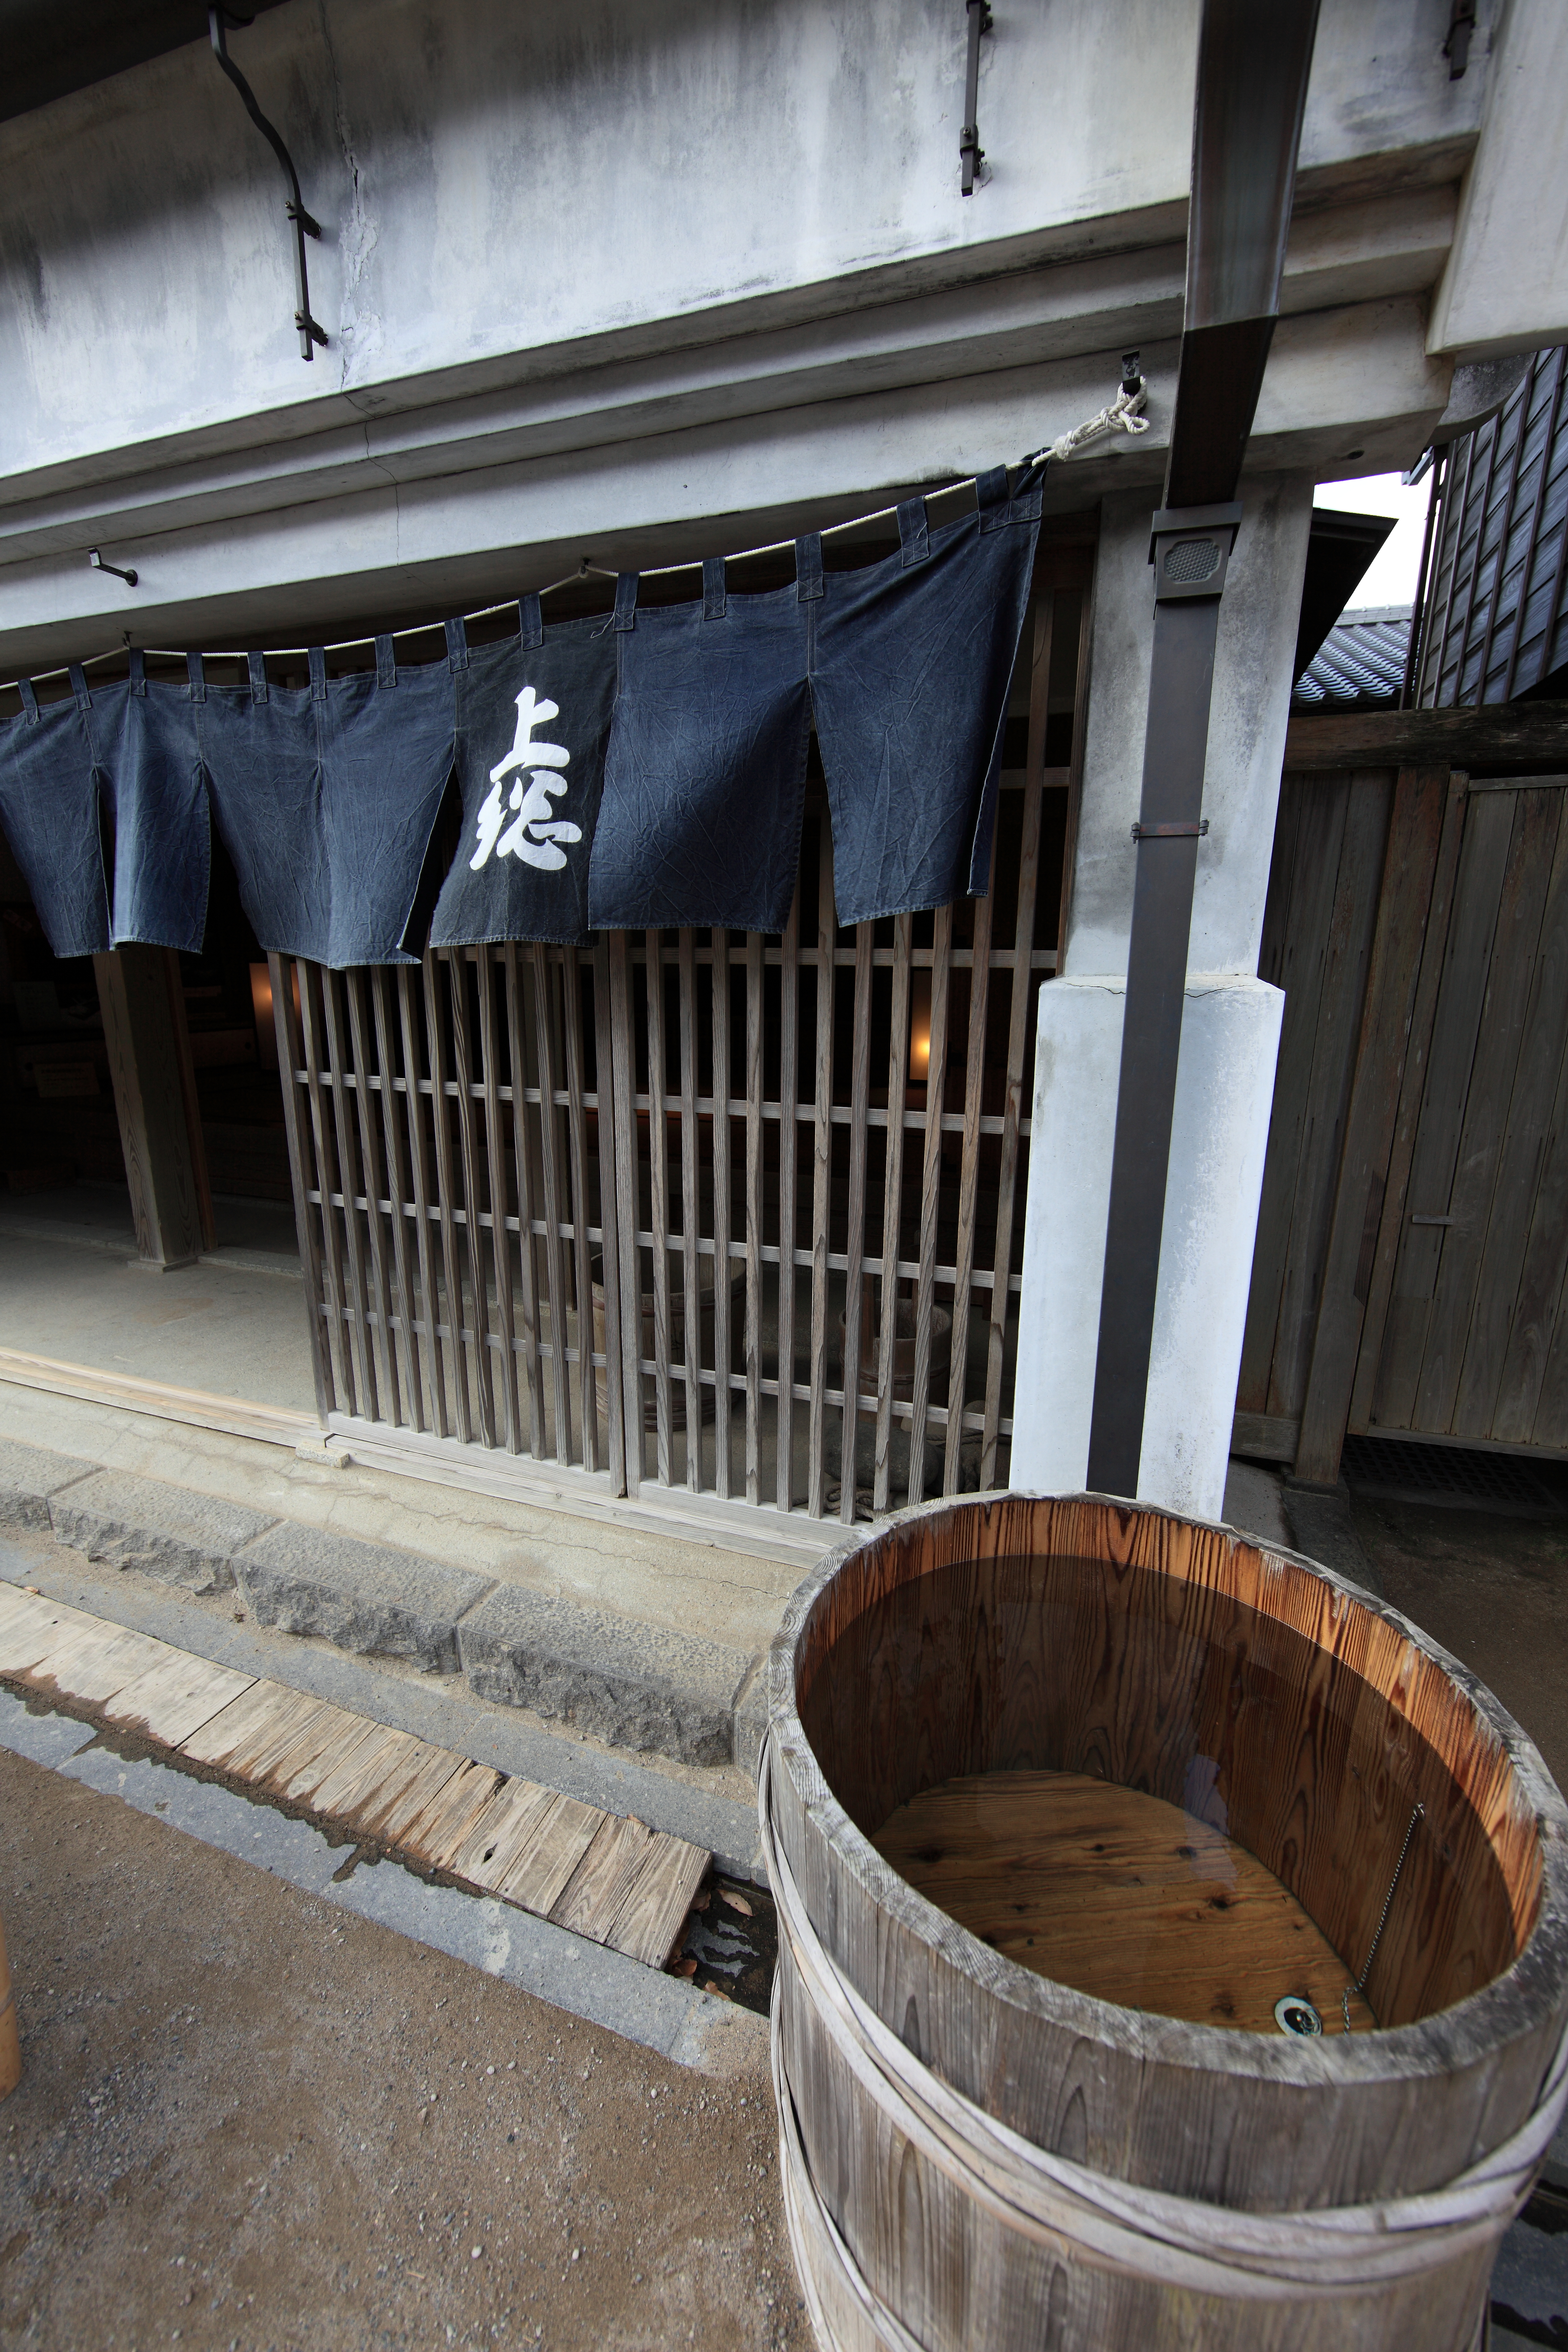
architecture, wood, house, old, shop, high, ancient, residence, exterior, design, japanese, 5d, style, hires, shape, markii, traditional, hi, res, resolution, man made object